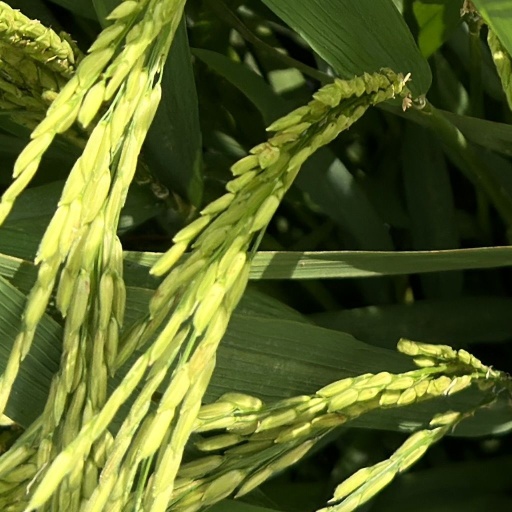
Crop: rice